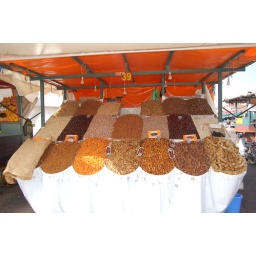
Dried fruit on sale in the market in Jamaa el Fnr in Marrakech